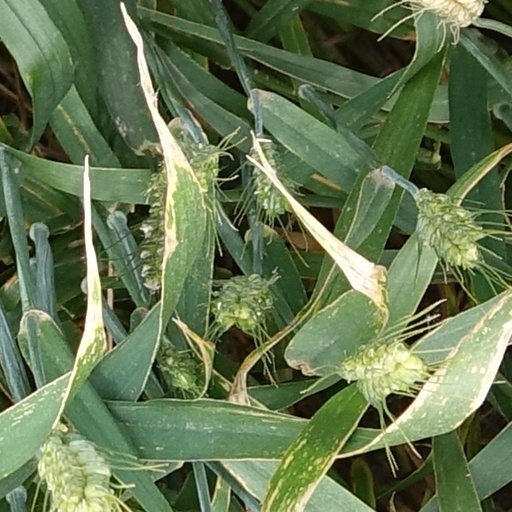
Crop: wheat